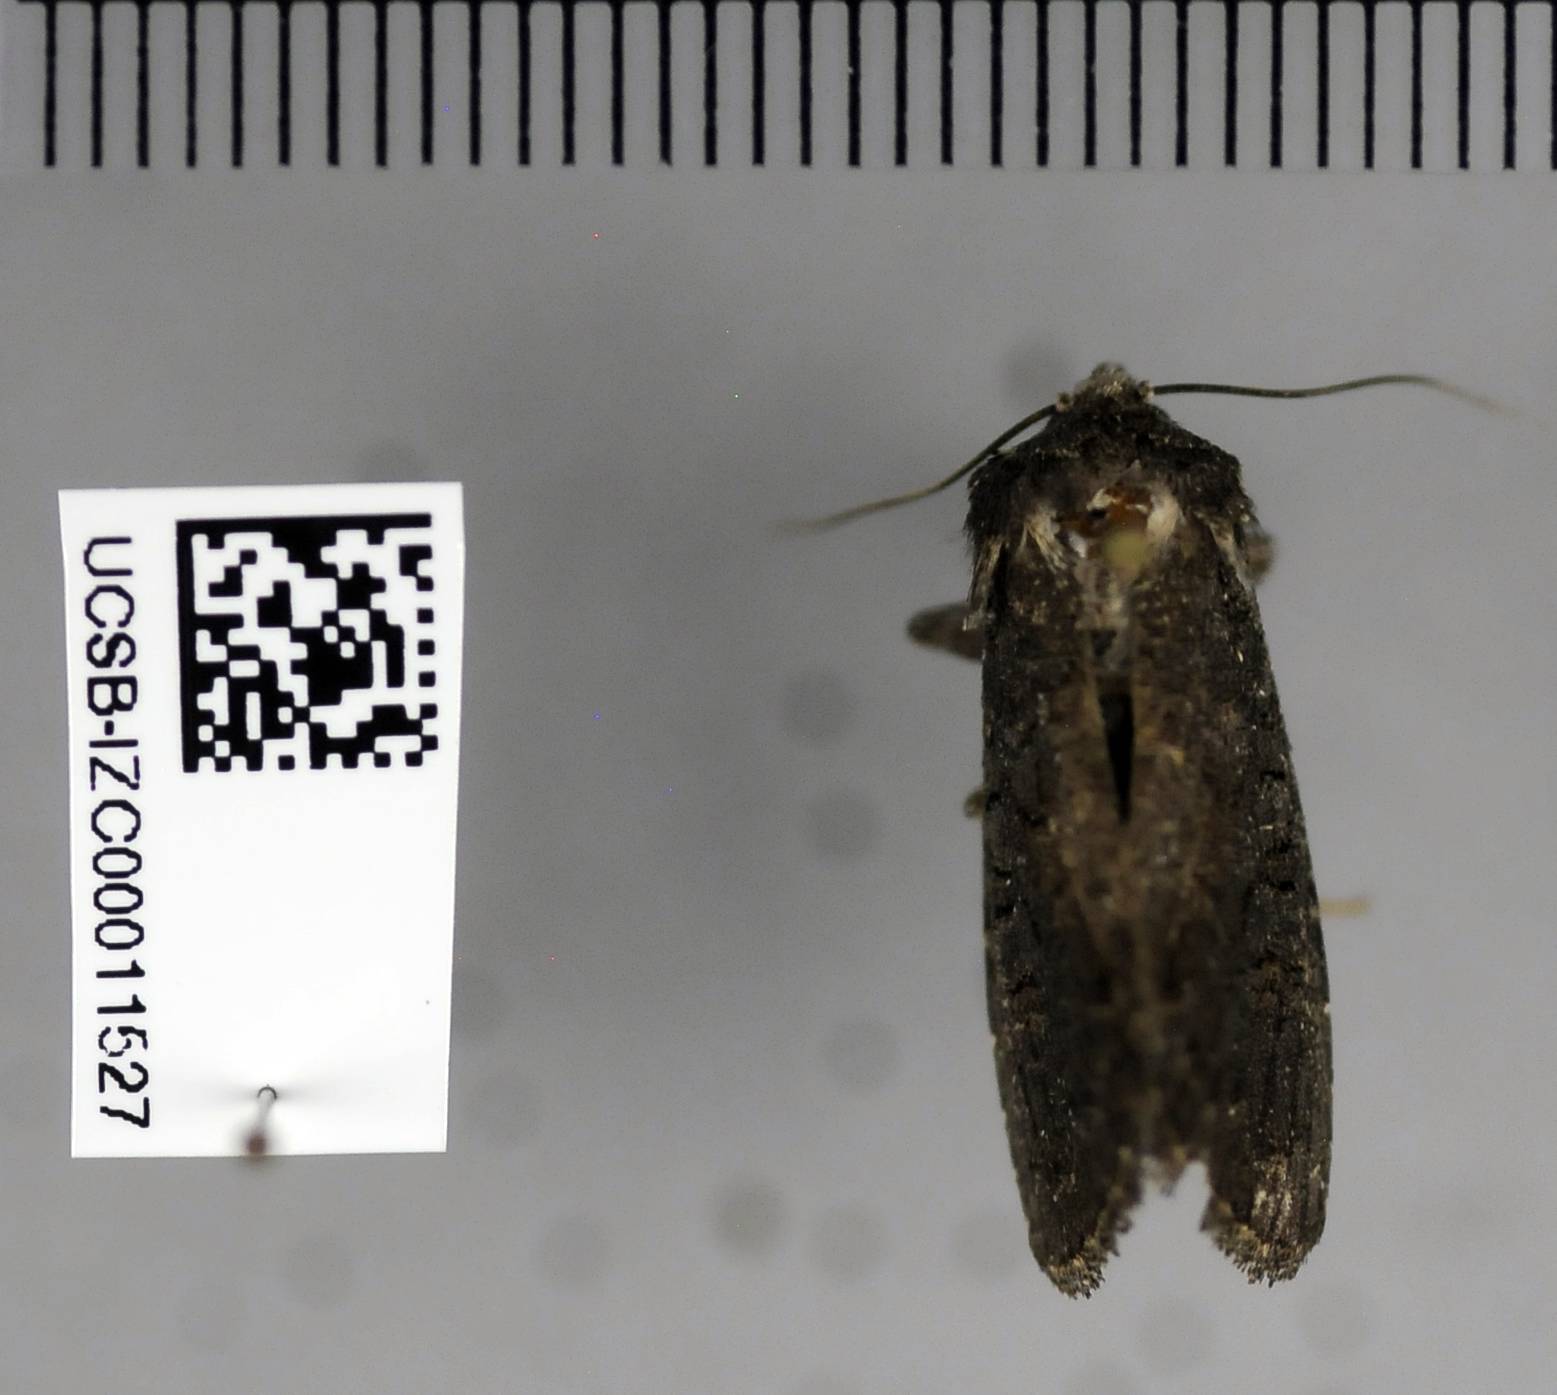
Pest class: cutworms